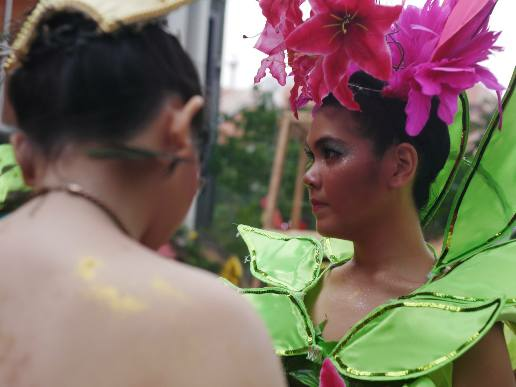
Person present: Yes